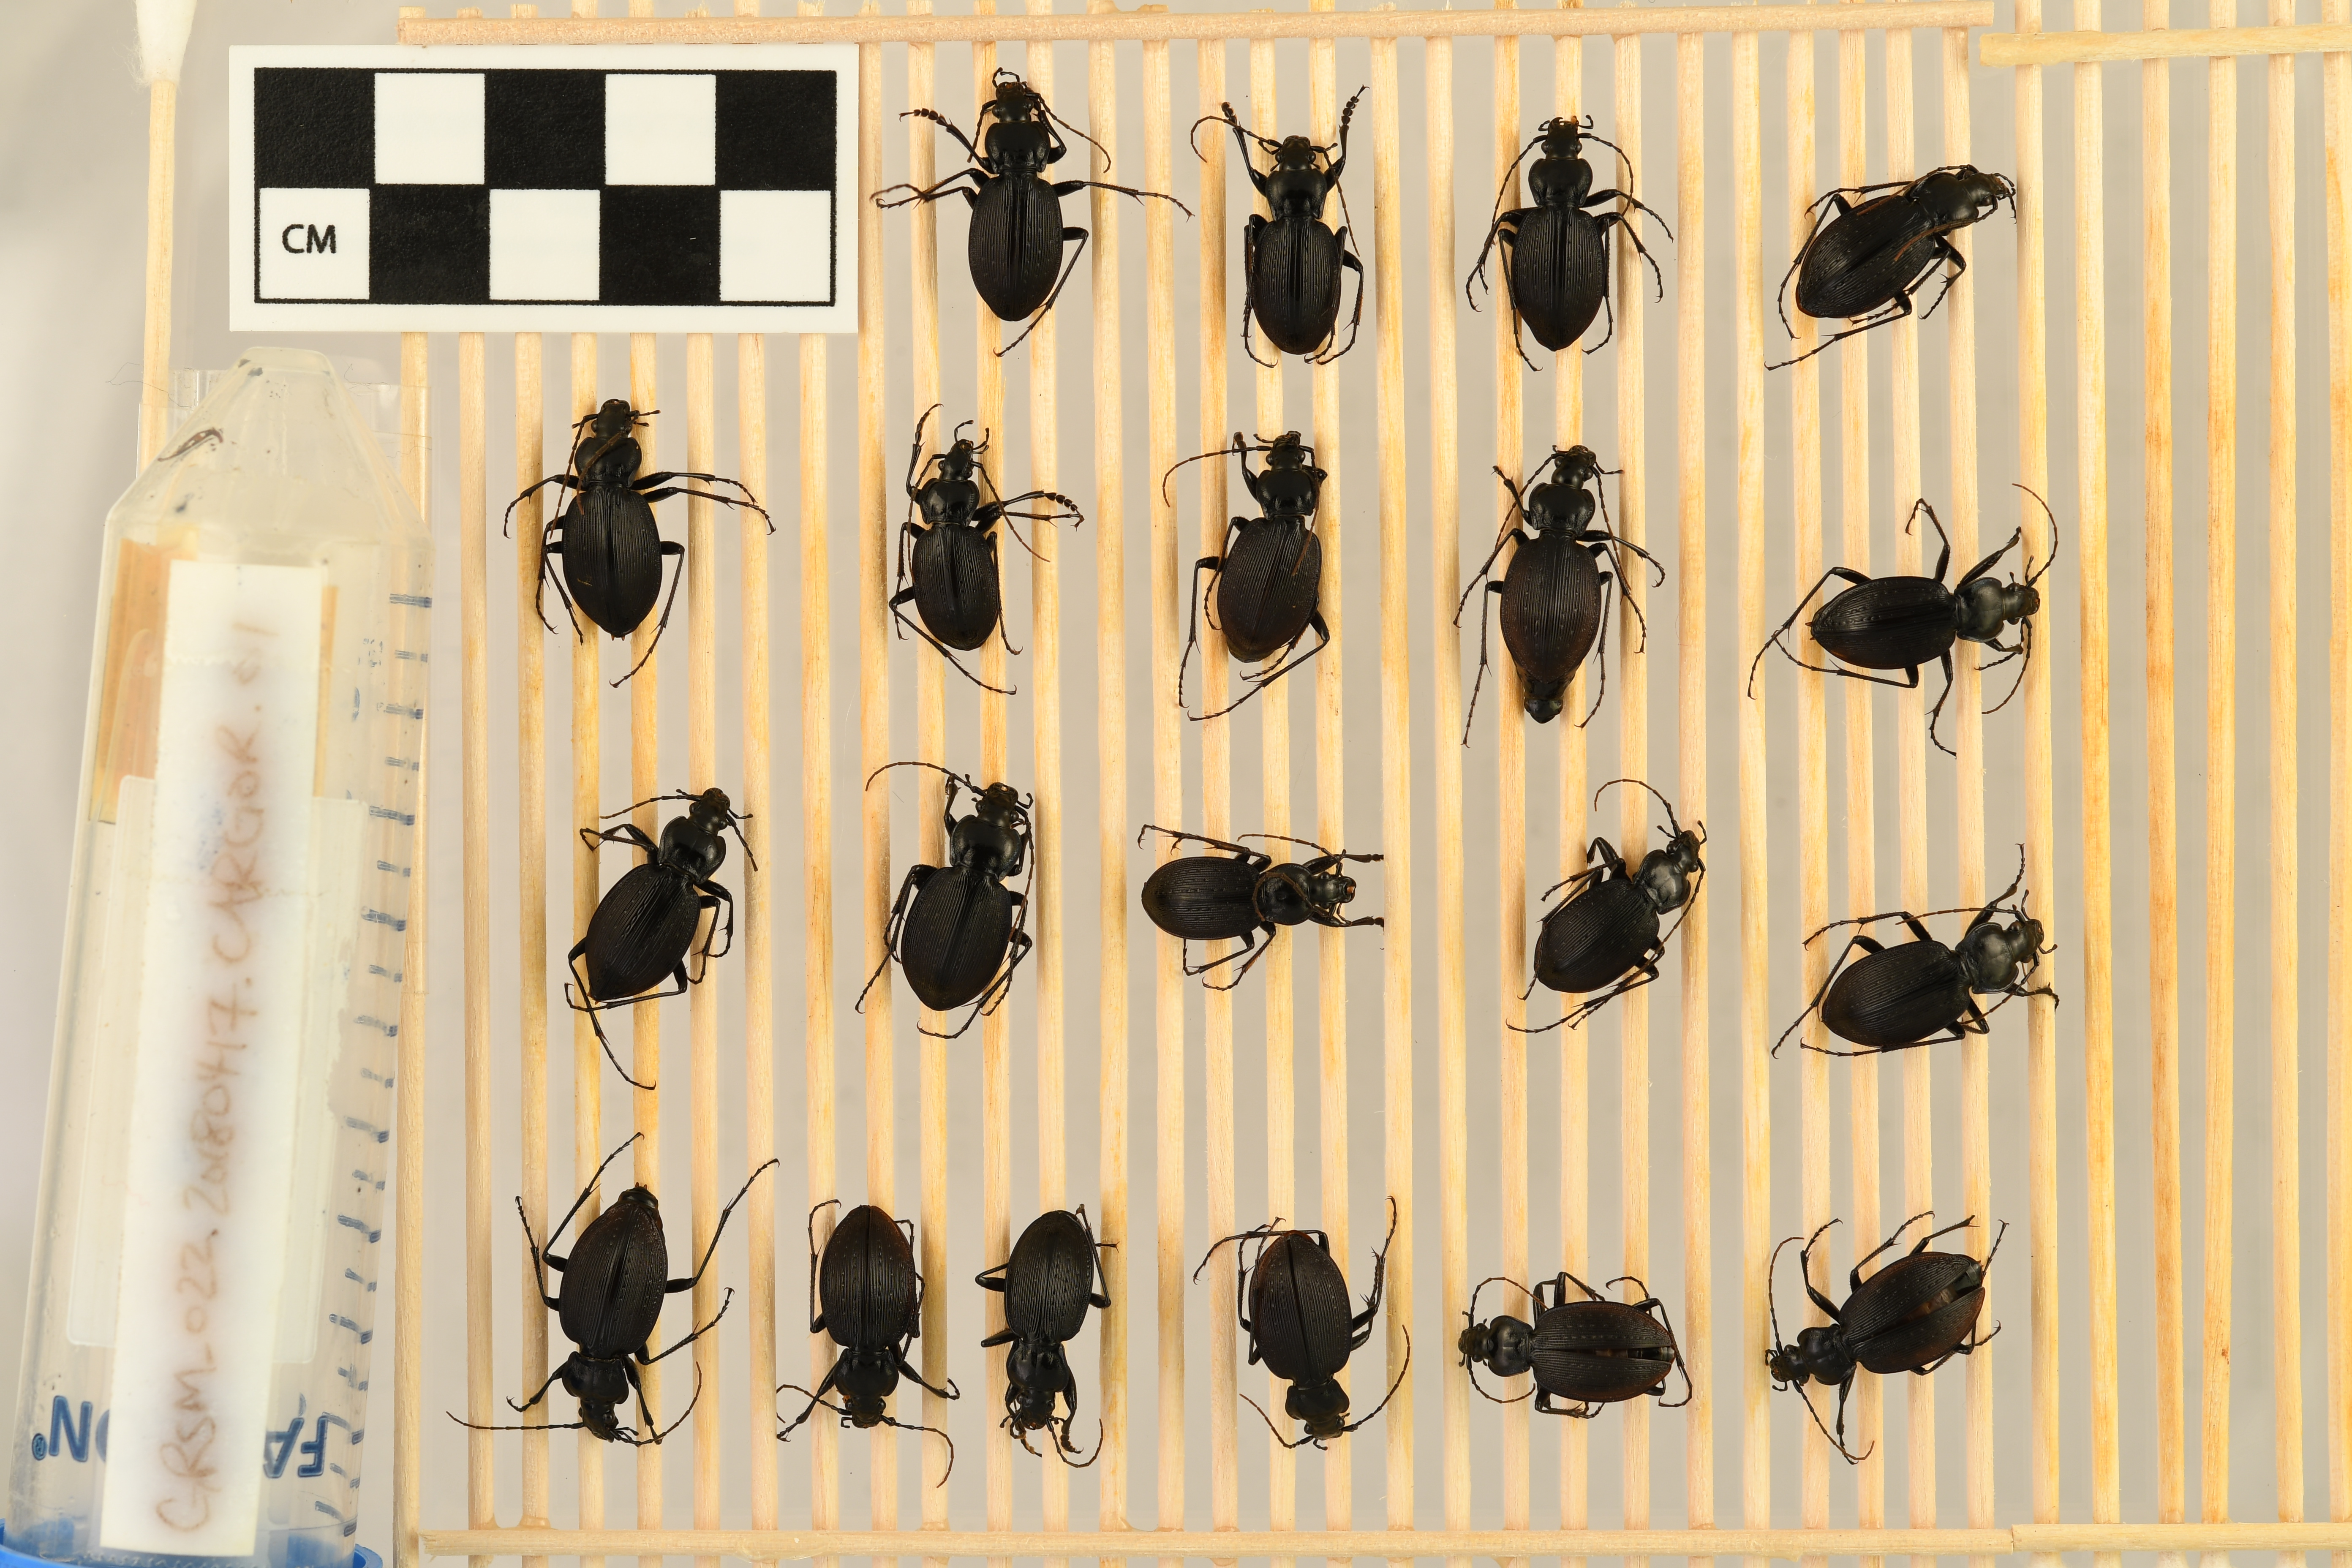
Carabus goryi — Great Smoky Mountains National Park NEON, plot GRSM_022. Beetle 1, ElytraLength: 1.343 cm (lying flat: Yes)

Carabus goryi — Great Smoky Mountains National Park NEON, plot GRSM_022. Beetle 1, ElytraWidth: 0.6363 cm (lying flat: Yes)

Carabus goryi — Great Smoky Mountains National Park NEON, plot GRSM_022. Beetle 2, ElytraLength: 1.259 cm (lying flat: Yes)

Carabus goryi — Great Smoky Mountains National Park NEON, plot GRSM_022. Beetle 2, ElytraWidth: 0.6236 cm (lying flat: Yes)

Carabus goryi — Great Smoky Mountains National Park NEON, plot GRSM_022. Beetle 3, ElytraLength: 1.354 cm (lying flat: Yes)

Carabus goryi — Great Smoky Mountains National Park NEON, plot GRSM_022. Beetle 3, ElytraWidth: 0.6363 cm (lying flat: Yes)

Carabus goryi — Great Smoky Mountains National Park NEON, plot GRSM_022. Beetle 4, ElytraLength: 1.365 cm (lying flat: Yes)

Carabus goryi — Great Smoky Mountains National Park NEON, plot GRSM_022. Beetle 4, ElytraWidth: 0.6306 cm (lying flat: Yes)

Carabus goryi — Great Smoky Mountains National Park NEON, plot GRSM_022. Beetle 5, ElytraLength: 1.381 cm (lying flat: Yes)

Carabus goryi — Great Smoky Mountains National Park NEON, plot GRSM_022. Beetle 5, ElytraWidth: 0.6488 cm (lying flat: Yes)

Carabus goryi — Great Smoky Mountains National Park NEON, plot GRSM_022. Beetle 6, ElytraLength: 1.159 cm (lying flat: No)

Carabus goryi — Great Smoky Mountains National Park NEON, plot GRSM_022. Beetle 6, ElytraWidth: 0.559 cm (lying flat: No)

Carabus goryi — Great Smoky Mountains National Park NEON, plot GRSM_022. Beetle 7, ElytraLength: 1.291 cm (lying flat: Yes)

Carabus goryi — Great Smoky Mountains National Park NEON, plot GRSM_022. Beetle 7, ElytraWidth: 0.6401 cm (lying flat: Yes)

Carabus goryi — Great Smoky Mountains National Park NEON, plot GRSM_022. Beetle 8, ElytraLength: 1.347 cm (lying flat: Yes)

Carabus goryi — Great Smoky Mountains National Park NEON, plot GRSM_022. Beetle 8, ElytraWidth: 0.6614 cm (lying flat: Yes)

Carabus goryi — Great Smoky Mountains National Park NEON, plot GRSM_022. Beetle 9, ElytraLength: 1.303 cm (lying flat: Yes)

Carabus goryi — Great Smoky Mountains National Park NEON, plot GRSM_022. Beetle 9, ElytraWidth: 0.6289 cm (lying flat: Yes)

Carabus goryi — Great Smoky Mountains National Park NEON, plot GRSM_022. Beetle 10, ElytraLength: 1.374 cm (lying flat: Yes)

Carabus goryi — Great Smoky Mountains National Park NEON, plot GRSM_022. Beetle 10, ElytraWidth: 0.6624 cm (lying flat: Yes)

Carabus goryi — Great Smoky Mountains National Park NEON, plot GRSM_022. Beetle 11, ElytraLength: 1.317 cm (lying flat: Yes)

Carabus goryi — Great Smoky Mountains National Park NEON, plot GRSM_022. Beetle 11, ElytraWidth: 0.7147 cm (lying flat: Yes)

Carabus goryi — Great Smoky Mountains National Park NEON, plot GRSM_022. Beetle 12, ElytraLength: 1.082 cm (lying flat: Yes)

Carabus goryi — Great Smoky Mountains National Park NEON, plot GRSM_022. Beetle 12, ElytraWidth: 0.6236 cm (lying flat: Yes)

Carabus goryi — Great Smoky Mountains National Park NEON, plot GRSM_022. Beetle 13, ElytraLength: 1.226 cm (lying flat: Yes)

Carabus goryi — Great Smoky Mountains National Park NEON, plot GRSM_022. Beetle 13, ElytraWidth: 0.6119 cm (lying flat: Yes)

Carabus goryi — Great Smoky Mountains National Park NEON, plot GRSM_022. Beetle 14, ElytraLength: 1.354 cm (lying flat: Yes)

Carabus goryi — Great Smoky Mountains National Park NEON, plot GRSM_022. Beetle 14, ElytraWidth: 0.7014 cm (lying flat: Yes)

Carabus goryi — Great Smoky Mountains National Park NEON, plot GRSM_022. Beetle 15, ElytraLength: 1.398 cm (lying flat: Yes)

Carabus goryi — Great Smoky Mountains National Park NEON, plot GRSM_022. Beetle 15, ElytraWidth: 0.7593 cm (lying flat: Yes)

Carabus goryi — Great Smoky Mountains National Park NEON, plot GRSM_022. Beetle 16, ElytraLength: 1.294 cm (lying flat: Yes)

Carabus goryi — Great Smoky Mountains National Park NEON, plot GRSM_022. Beetle 16, ElytraWidth: 0.6825 cm (lying flat: Yes)

Carabus goryi — Great Smoky Mountains National Park NEON, plot GRSM_022. Beetle 17, ElytraLength: 1.163 cm (lying flat: Yes)

Carabus goryi — Great Smoky Mountains National Park NEON, plot GRSM_022. Beetle 17, ElytraWidth: 0.637 cm (lying flat: Yes)

Carabus goryi — Great Smoky Mountains National Park NEON, plot GRSM_022. Beetle 18, ElytraLength: 1.36 cm (lying flat: Yes)

Carabus goryi — Great Smoky Mountains National Park NEON, plot GRSM_022. Beetle 18, ElytraWidth: 0.7021 cm (lying flat: Yes)

Carabus goryi — Great Smoky Mountains National Park NEON, plot GRSM_022. Beetle 19, ElytraLength: 1.307 cm (lying flat: No)

Carabus goryi — Great Smoky Mountains National Park NEON, plot GRSM_022. Beetle 19, ElytraWidth: 0.577 cm (lying flat: No)

Carabus goryi — Great Smoky Mountains National Park NEON, plot GRSM_022. Beetle 20, ElytraLength: 1.336 cm (lying flat: No)

Carabus goryi — Great Smoky Mountains National Park NEON, plot GRSM_022. Beetle 20, ElytraWidth: 0.5634 cm (lying flat: No)

Carabus goryi — Great Smoky Mountains National Park NEON, plot GRSM_022. Beetle 1, ElytraLength: 1.248 cm (lying flat: Yes)

Carabus goryi — Great Smoky Mountains National Park NEON, plot GRSM_022. Beetle 1, ElytraWidth: 0.5403 cm (lying flat: Yes)

Carabus goryi — Great Smoky Mountains National Park NEON, plot GRSM_022. Beetle 2, ElytraLength: 1.146 cm (lying flat: Yes)

Carabus goryi — Great Smoky Mountains National Park NEON, plot GRSM_022. Beetle 2, ElytraWidth: 0.5061 cm (lying flat: Yes)

Carabus goryi — Great Smoky Mountains National Park NEON, plot GRSM_022. Beetle 3, ElytraLength: 1.191 cm (lying flat: Yes)

Carabus goryi — Great Smoky Mountains National Park NEON, plot GRSM_022. Beetle 3, ElytraWidth: 0.5516 cm (lying flat: Yes)

Carabus goryi — Great Smoky Mountains National Park NEON, plot GRSM_022. Beetle 4, ElytraLength: 1.272 cm (lying flat: Yes)

Carabus goryi — Great Smoky Mountains National Park NEON, plot GRSM_022. Beetle 4, ElytraWidth: 0.53 cm (lying flat: Yes)

Carabus goryi — Great Smoky Mountains National Park NEON, plot GRSM_022. Beetle 5, ElytraLength: 1.239 cm (lying flat: Yes)

Carabus goryi — Great Smoky Mountains National Park NEON, plot GRSM_022. Beetle 5, ElytraWidth: 0.5847 cm (lying flat: Yes)

Carabus goryi — Great Smoky Mountains National Park NEON, plot GRSM_022. Beetle 6, ElytraLength: 1.047 cm (lying flat: Yes)

Carabus goryi — Great Smoky Mountains National Park NEON, plot GRSM_022. Beetle 6, ElytraWidth: 0.5323 cm (lying flat: Yes)

Carabus goryi — Great Smoky Mountains National Park NEON, plot GRSM_022. Beetle 7, ElytraLength: 1.116 cm (lying flat: Yes)

Carabus goryi — Great Smoky Mountains National Park NEON, plot GRSM_022. Beetle 7, ElytraWidth: 0.6113 cm (lying flat: Yes)

Carabus goryi — Great Smoky Mountains National Park NEON, plot GRSM_022. Beetle 8, ElytraLength: 1.242 cm (lying flat: Yes)

Carabus goryi — Great Smoky Mountains National Park NEON, plot GRSM_022. Beetle 8, ElytraWidth: 0.5534 cm (lying flat: Yes)

Carabus goryi — Great Smoky Mountains National Park NEON, plot GRSM_022. Beetle 9, ElytraLength: 1.233 cm (lying flat: Yes)

Carabus goryi — Great Smoky Mountains National Park NEON, plot GRSM_022. Beetle 9, ElytraWidth: 0.4767 cm (lying flat: Yes)

Carabus goryi — Great Smoky Mountains National Park NEON, plot GRSM_022. Beetle 10, ElytraLength: 1.206 cm (lying flat: Yes)

Carabus goryi — Great Smoky Mountains National Park NEON, plot GRSM_022. Beetle 10, ElytraWidth: 0.5455 cm (lying flat: Yes)

Carabus goryi — Great Smoky Mountains National Park NEON, plot GRSM_022. Beetle 11, ElytraLength: 1.212 cm (lying flat: Yes)

Carabus goryi — Great Smoky Mountains National Park NEON, plot GRSM_022. Beetle 11, ElytraWidth: 0.6395 cm (lying flat: Yes)

Carabus goryi — Great Smoky Mountains National Park NEON, plot GRSM_022. Beetle 12, ElytraLength: 1.034 cm (lying flat: Yes)

Carabus goryi — Great Smoky Mountains National Park NEON, plot GRSM_022. Beetle 12, ElytraWidth: 0.5056 cm (lying flat: Yes)